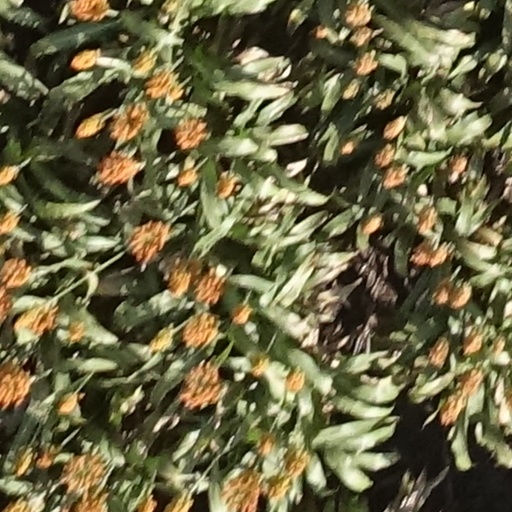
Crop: sorghum